Stowbridge

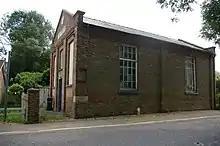
Side view of former Bethesda chapel of the United Methodist Free Churches (1860)

Stowbridge or Stow Bridge is a village in the parish of Stow Bardolph, extending into Wiggenhall St Mary Magdalen, in the English county of Norfolk. The parish of Stow Bardolph also includes Barroway Drove. Stowbridge is between Downham Market and King's Lynn on the banks of the River Great Ouse. For the purposes of local government, it falls within the district of King's Lynn and West Norfolk. The Great Ouse, the Relief Channel and the mainline railway from King's Lynn to Cambridge run through the heart of the community.